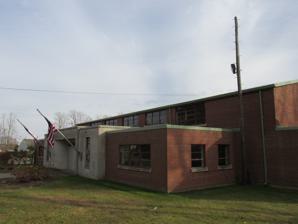
Building: Hyannis Armory
Country: United States of America
Year built: 1958
Hyannis Armory Part of Massachusetts National Guard Hyannis, Massachusetts Coordinates 41°39′02.85″N 70°16′57.62″W / 41.6507917°N 70.2826722°W / 41.6507917; -70.2826722 Type Armory Site information Owner Barnstable, Massachusetts Controlled by Town of Barnstable Open to the public Yes Site history Built 1958 Built by Massachusetts National Guard In use 1958-2005 Battles/wars Cold War Events JFK's Presidential Acceptance Speech Garrison information Garrison Hyannis , Massachusetts Occupants 685th AAA Machine Gun Battalion United States historic place Hyannis National Guard Armory Battery D of the 685th AAA Battalion U.S. National Register of Historic Places Hyannis Armory Show map of Cape Cod Show map of Massachusetts Show map of the United States Coordinates 41°39′2.93″N 70°16′59.50″W / 41.6508139°N 70.2831944°W / 41.6508139; -70.2831944 Built 1958 MPS Barnstable MRA NRHP reference No. 87000278 The Hyannis Armory is located at 225 South Street, Hyannis, Massachusetts . The armory was built in 1958, and hosted Battery D of the 685th AAA Machine Gun Battalion of the Massachusetts Army National Guard . President-elect John F. Kennedy gave his victory speech at the Hyannis Armory on Nov. 9, 1960, the morning he learned he had been elected. The property was nominated for the National Register of Historic Places , but was never listed. In the late 2000s, there was talk of demolishing the armory and building a new performing arts center, which would be the second for the town, the first being the Barnstable High School Performing Arts Center at nearby Barnstable High School . Sturgis Charter School 's basketball team used to practice within the facility and the lack of heat has sometimes led to temperatures inside being colder than those outside. The plan to tear down the facility and replace it was shelved when the economy collapsed in 2008. Hyannis Armory is currently part of the Kennedy Legacy Trail and is open to the public. References Wikimedia Commons has media related to Hyannis Armory .